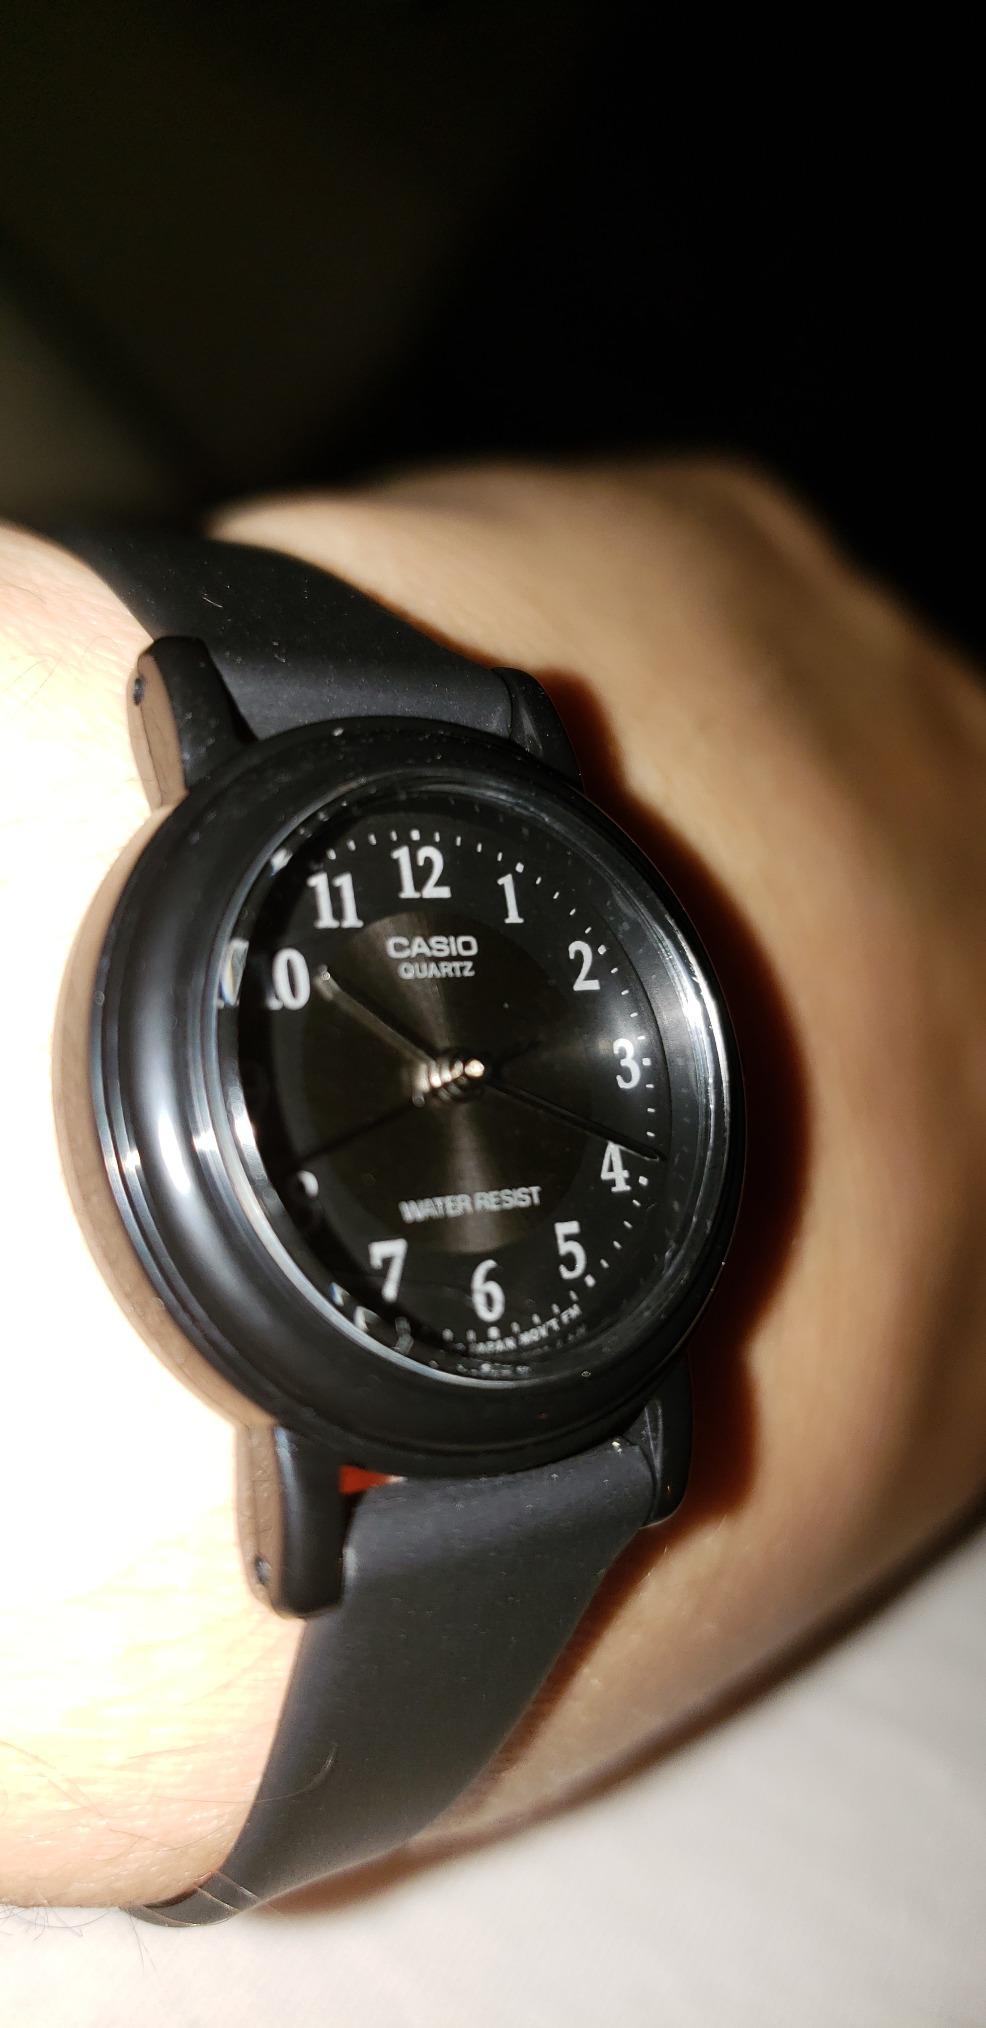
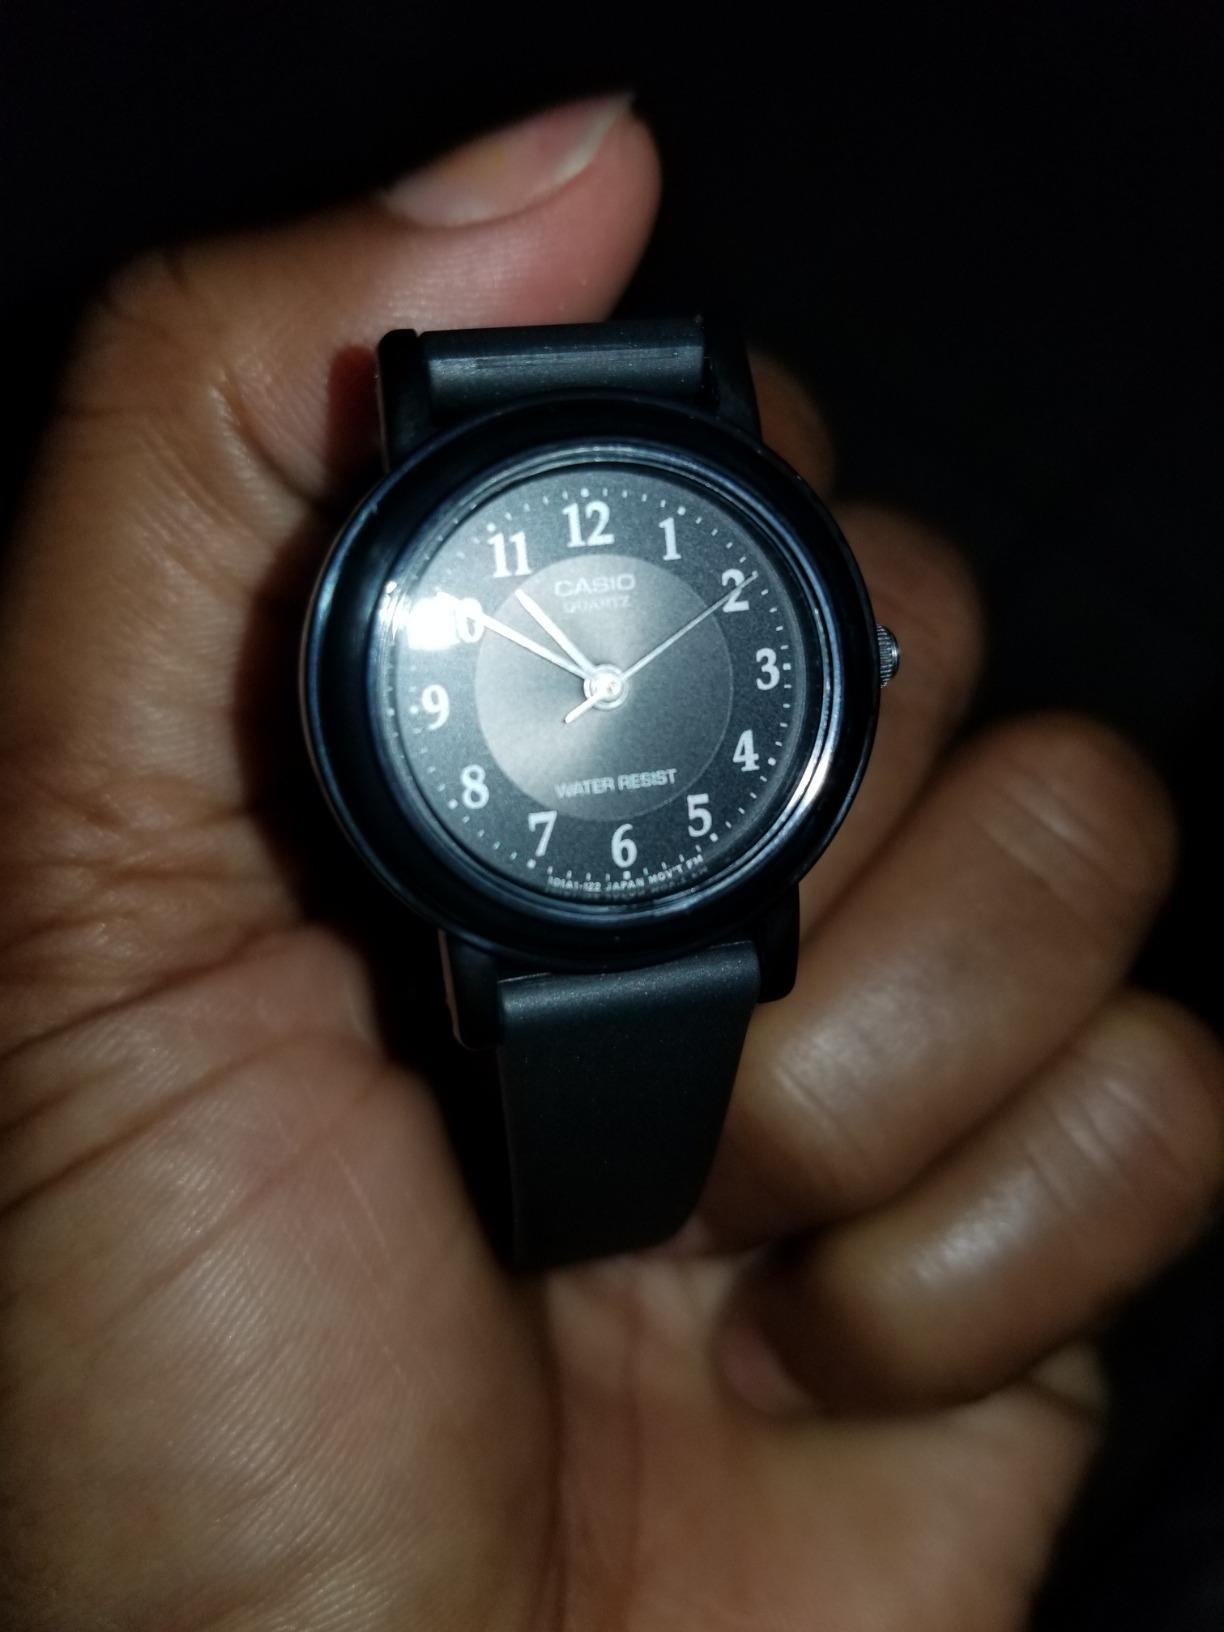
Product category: accessories_watch
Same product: yes